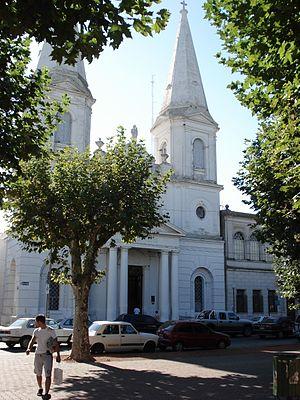
La province de Buenos Aires est la province la plus grande, la plus riche et la plus peuplée d'Argentine, bien que la municipalité de la ville de Buenos Aires, capitale de la République argentine n'en fasse pas partie. La province avait 15 625 084 habitants en 2010. L'agglomération du grand La Plata, sa capitale, en avait 799 523 la même année.